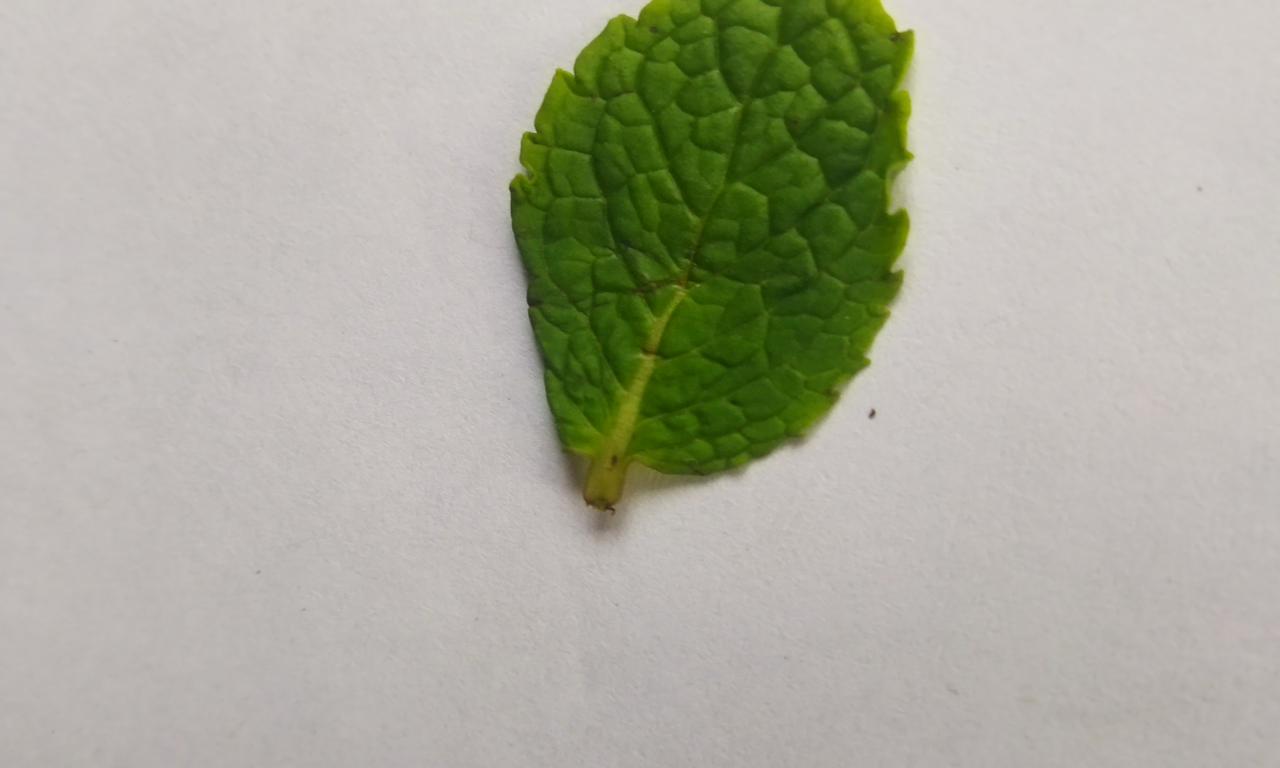
Label: Fresh